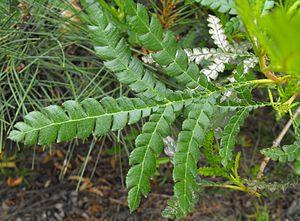
Lyonothamnus floribundus est une espèce de plantes de la famille des Rosaceae.